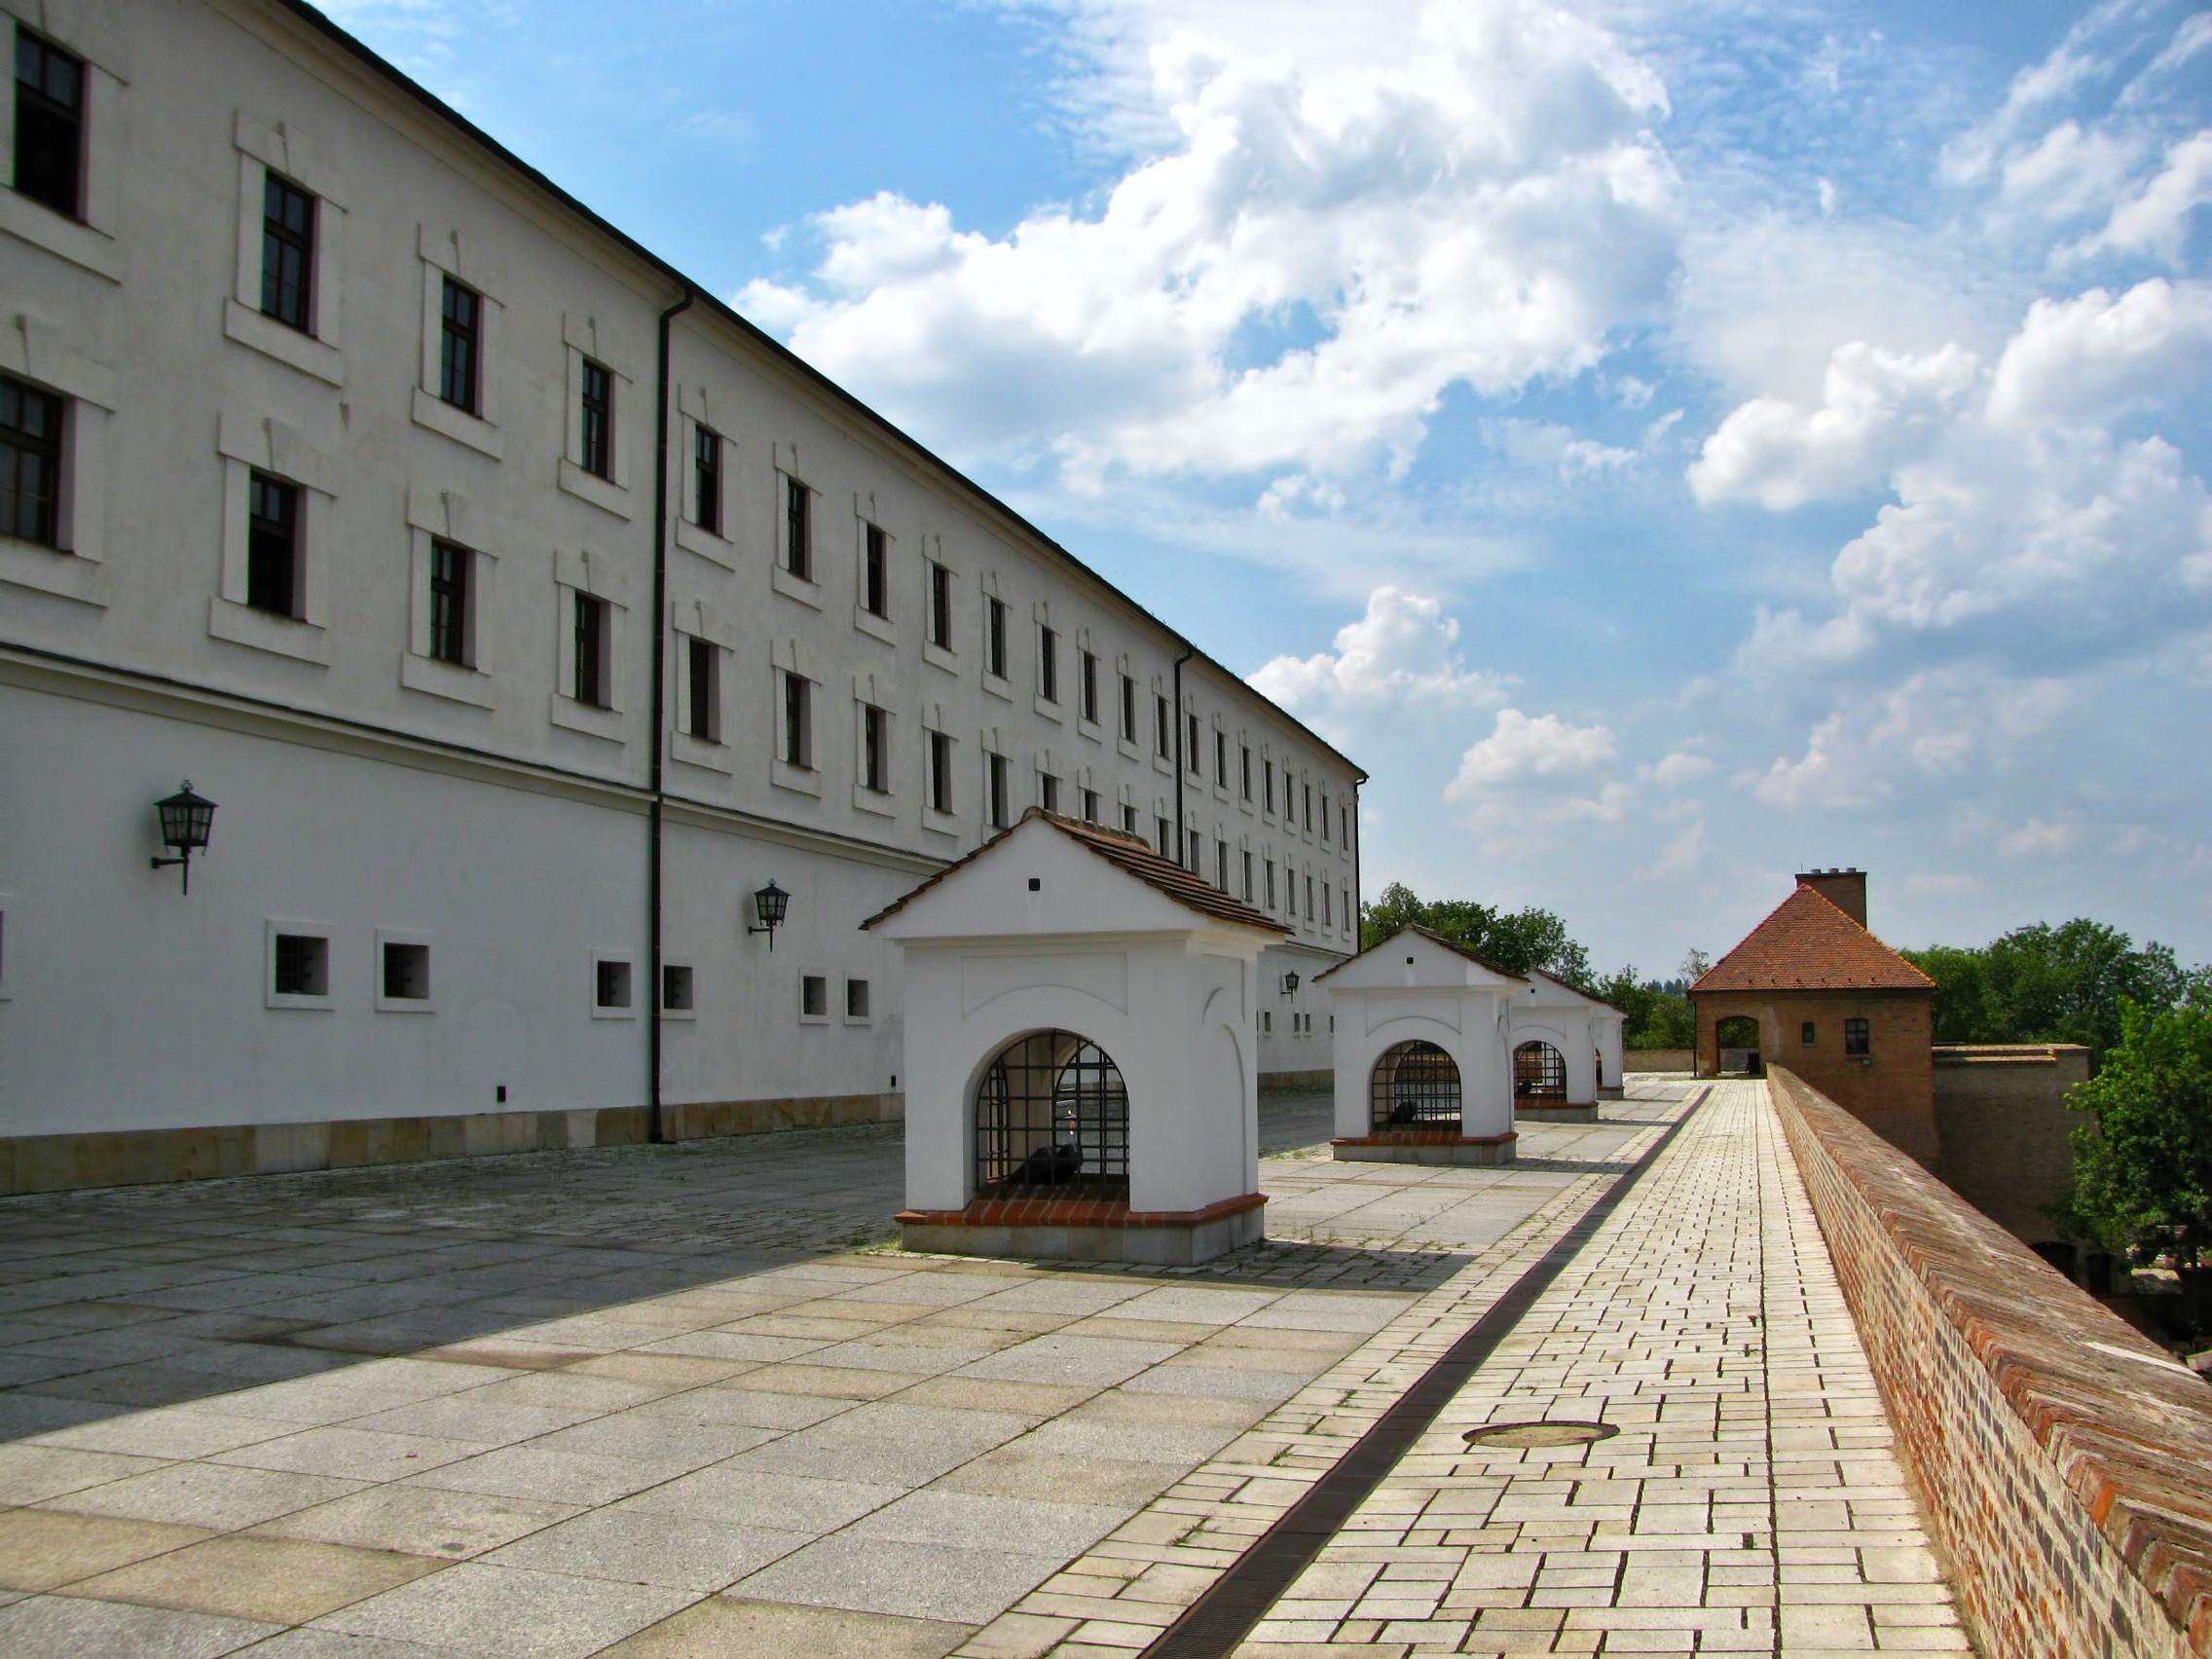
architecture, building, palace, castle, facade, property, fortress, prison, tourist attraction, estate, brno, middle ages